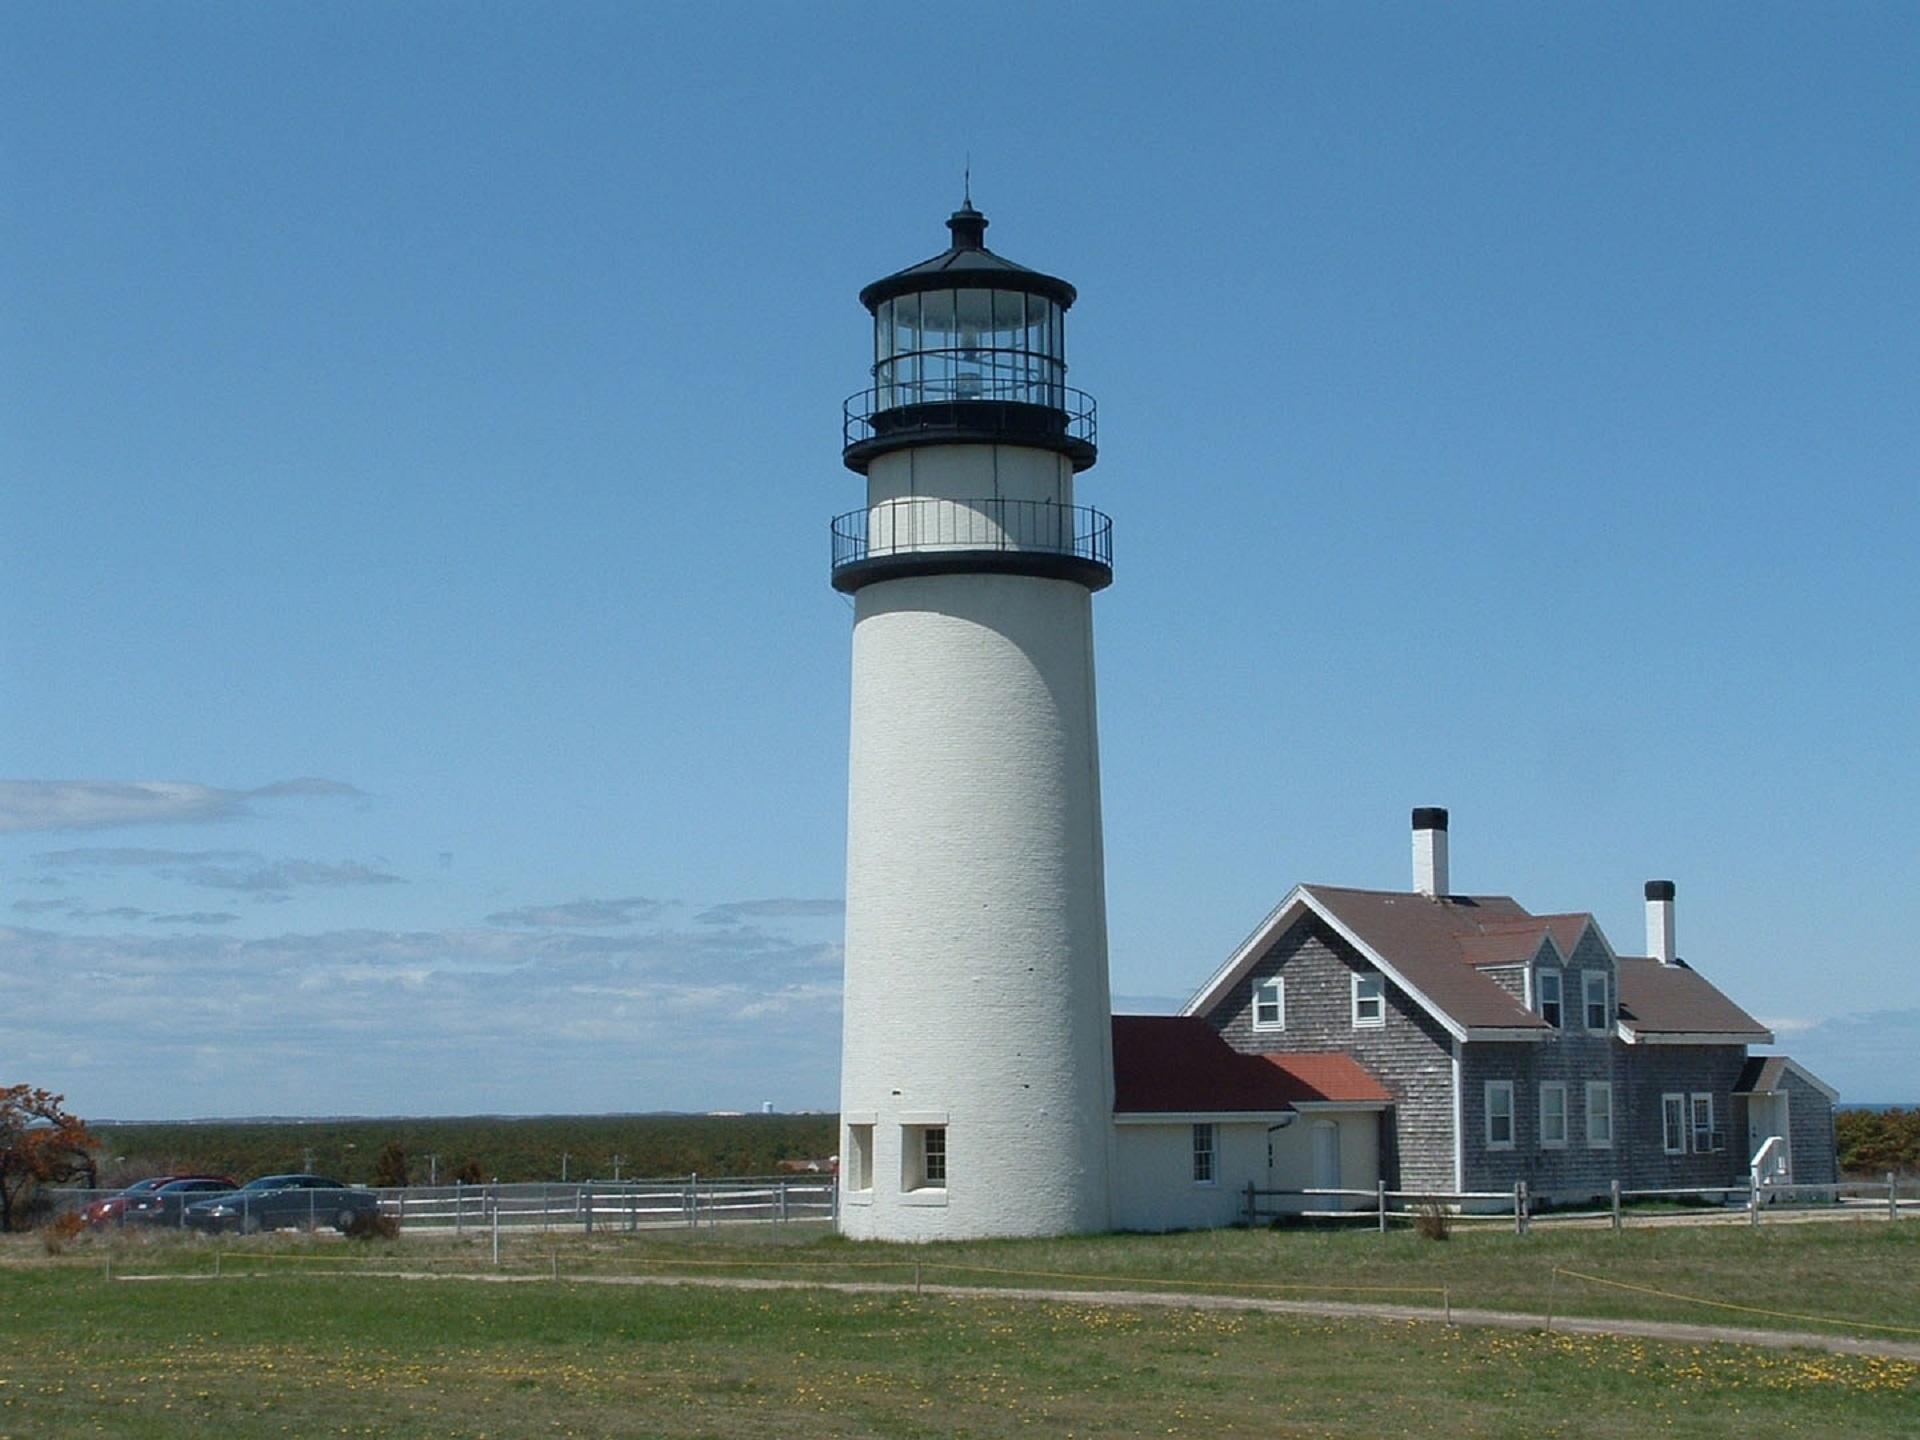
landscape, sea, coast, ocean, light, lighthouse, architecture, house, shore, building, coastline, tower, symbol, scenic, seascape, beacon, navigation, warning, control tower